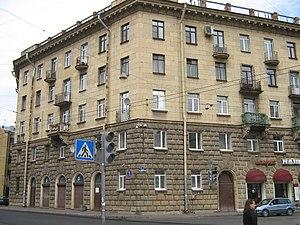
Saint-Pétersbourg. .